Great Year

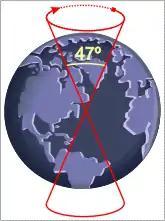
The tilt of the Earth's polar axis remains constant but describes a circular path in space during a period known as the Great Year.

The term Great Year has multiple meanings. In scientific astronomy, it refers to the time required for the equinoxes to complete one full cycle around the ecliptic, a period of approximately 25,800 years. According to Ptolemy, his teacher Hipparchus discovered this phenomenon by comparing the position of the vernal equinox against the fixed stars, noting that it shifts westward by about one degree every 72 years. This means that a full cycle through all the zodiac constellations takes roughly 25,920 years. In the heliocentric model, this precession can be visualized as the Earth’s rotational axis slowly tracing a circular path around the normal to the plane of the ecliptic. Currently, Earth's axis points close to Polaris, the North Star, but due to precession, this alignment is temporary and will shift over time, returning only after one complete Great Year has passed.